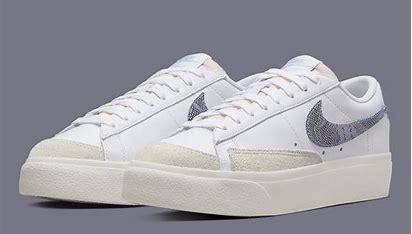
Brand: Nike
Model: Blazer Platform